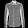
Label: Shirt